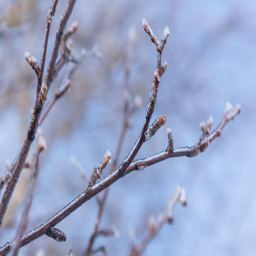
the whole tree was covered in a thin layer of ice